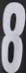
Number: 8